Goropeke

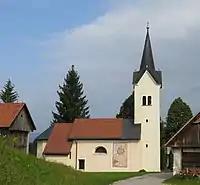
Saint John the Baptist Church

The local church in the settlement is a 15th-century building with some later alterations. It is dedicated to John the Baptist and belongs to the Parish of Žiri.